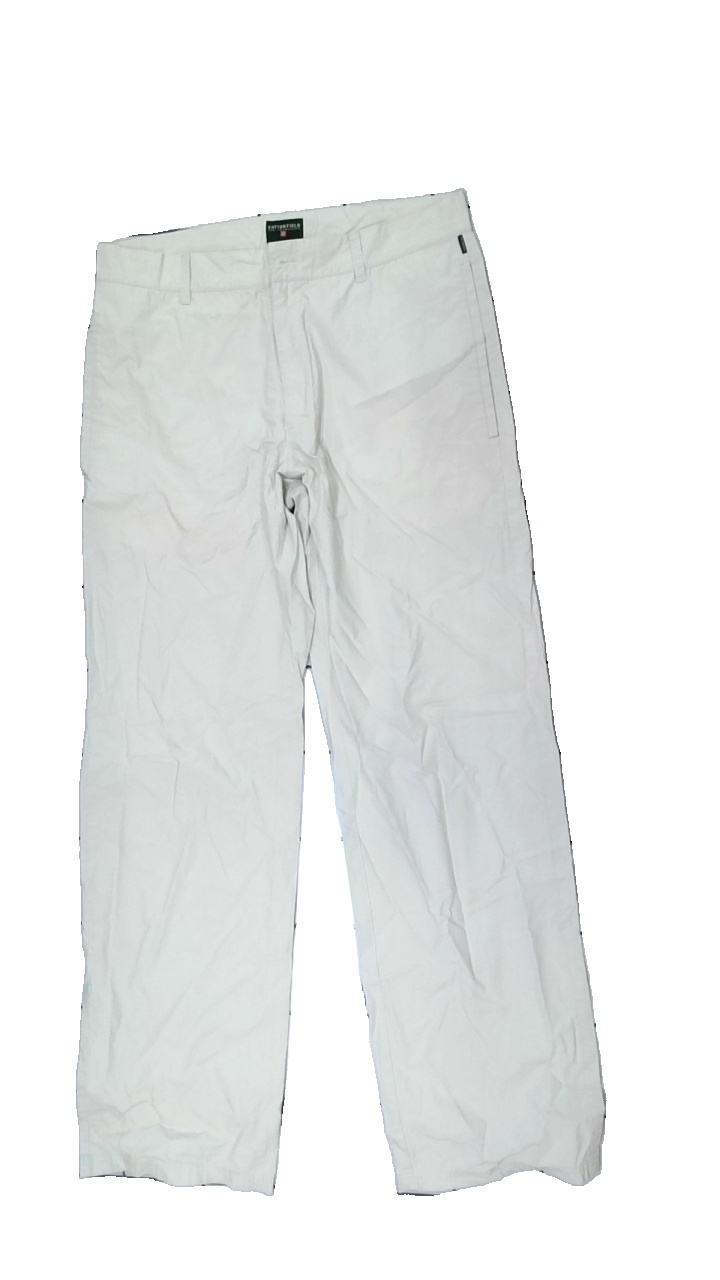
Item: Trousers (Ladies)
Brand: Cottonfield
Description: beige byxor med fläckar bak
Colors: Beige
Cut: Regular
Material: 100% cotton
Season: All
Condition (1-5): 3
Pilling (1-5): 5
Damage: fläck på bådda benen
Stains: Major
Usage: Export
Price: <50